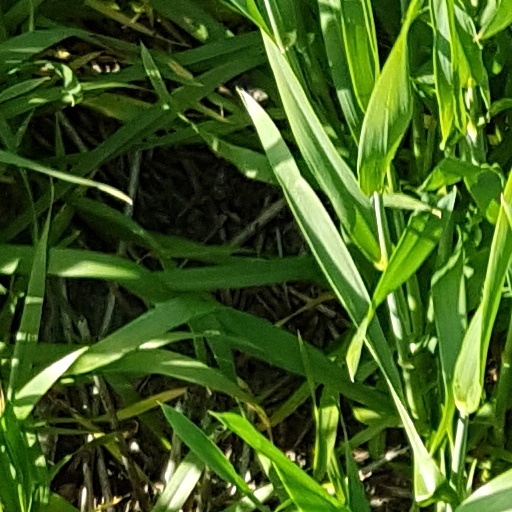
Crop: wheat